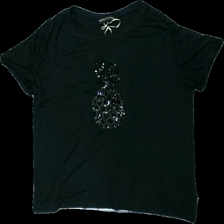
View: front
Type: T-shirt
Category: Ladies
Brand: Pernilla Wahlgren
Colors: Black
Material: 81% viskos 19% polyester
Pattern: Glitter
Cut: C-collar
Size: XL
Season: All
Damage: luddigt
Damage location: middle center
Damage 2: luddigt
Damage 2 location: bottom center
Price range: <50
Recommended usage: Reuse
Description: t-shirt med tryck